Ilarion Ruvarac

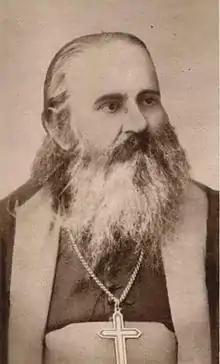
Ilarion Ruvarac

Ilarion (Jovan) Ruvarac (September 1, 1832 – August 8, 1905) was a Serbian historian and Orthodox priest, a member of the Serbian Academy of Sciences and Arts (first Serbian Learned Society and Serbian Royal Academy of Sciences). He was the founder and one of the foremost proponents of the critical school of Serbian historiography. He was archimandrite of Grgeteg monastery.